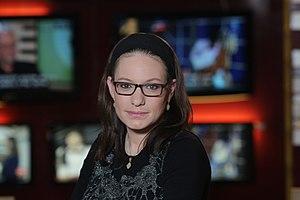
Sivan Esther Rahav-Meir est une journaliste, reporter, publiciste et présentatrice de télévision et de radio israélienne.